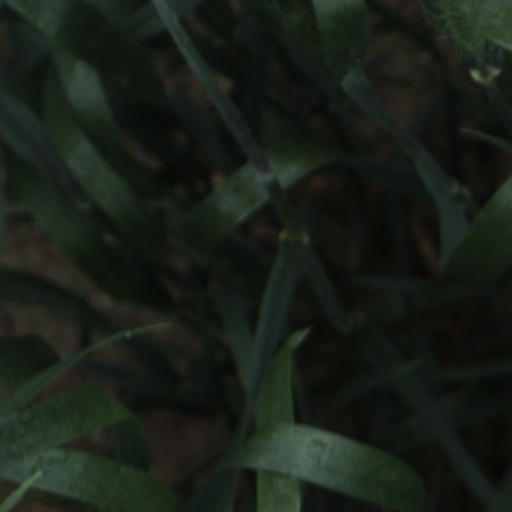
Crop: wheat